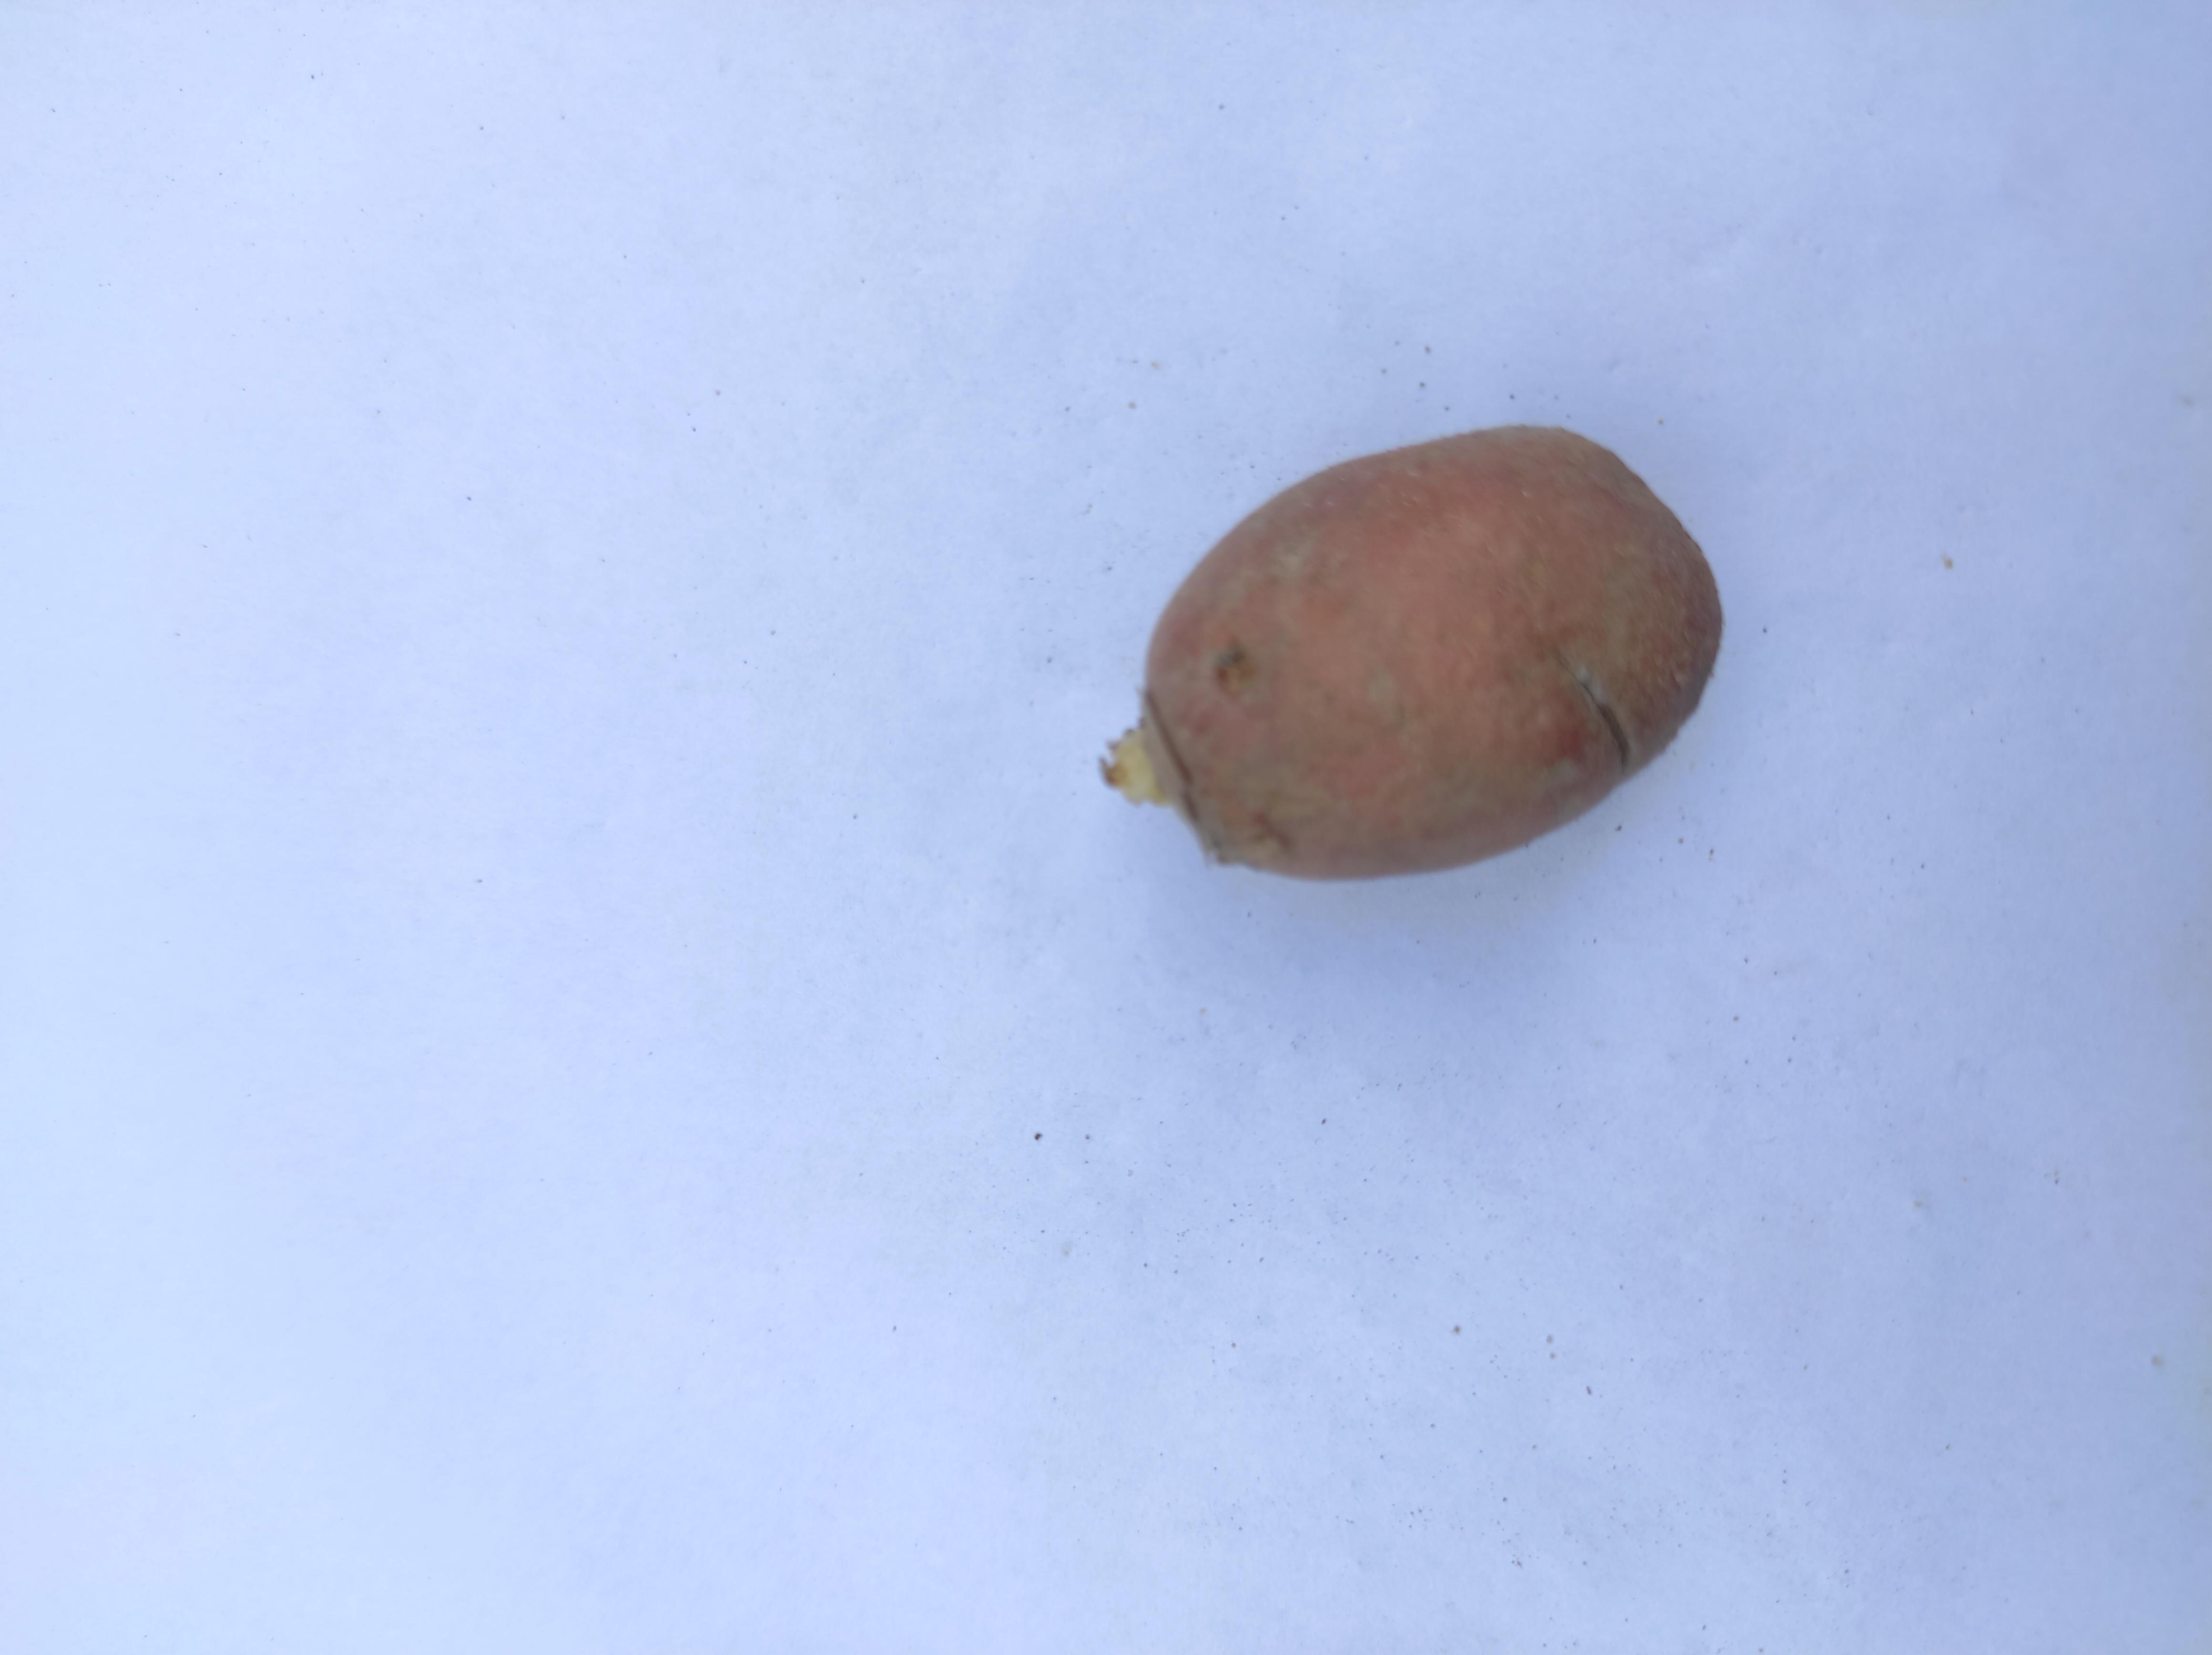
Label: Potato